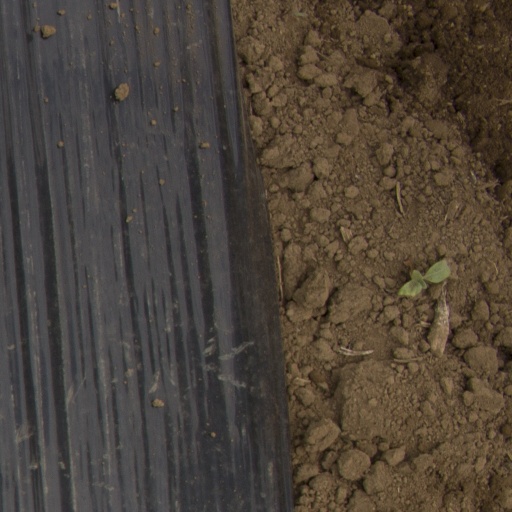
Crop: Jerusalem artichoke